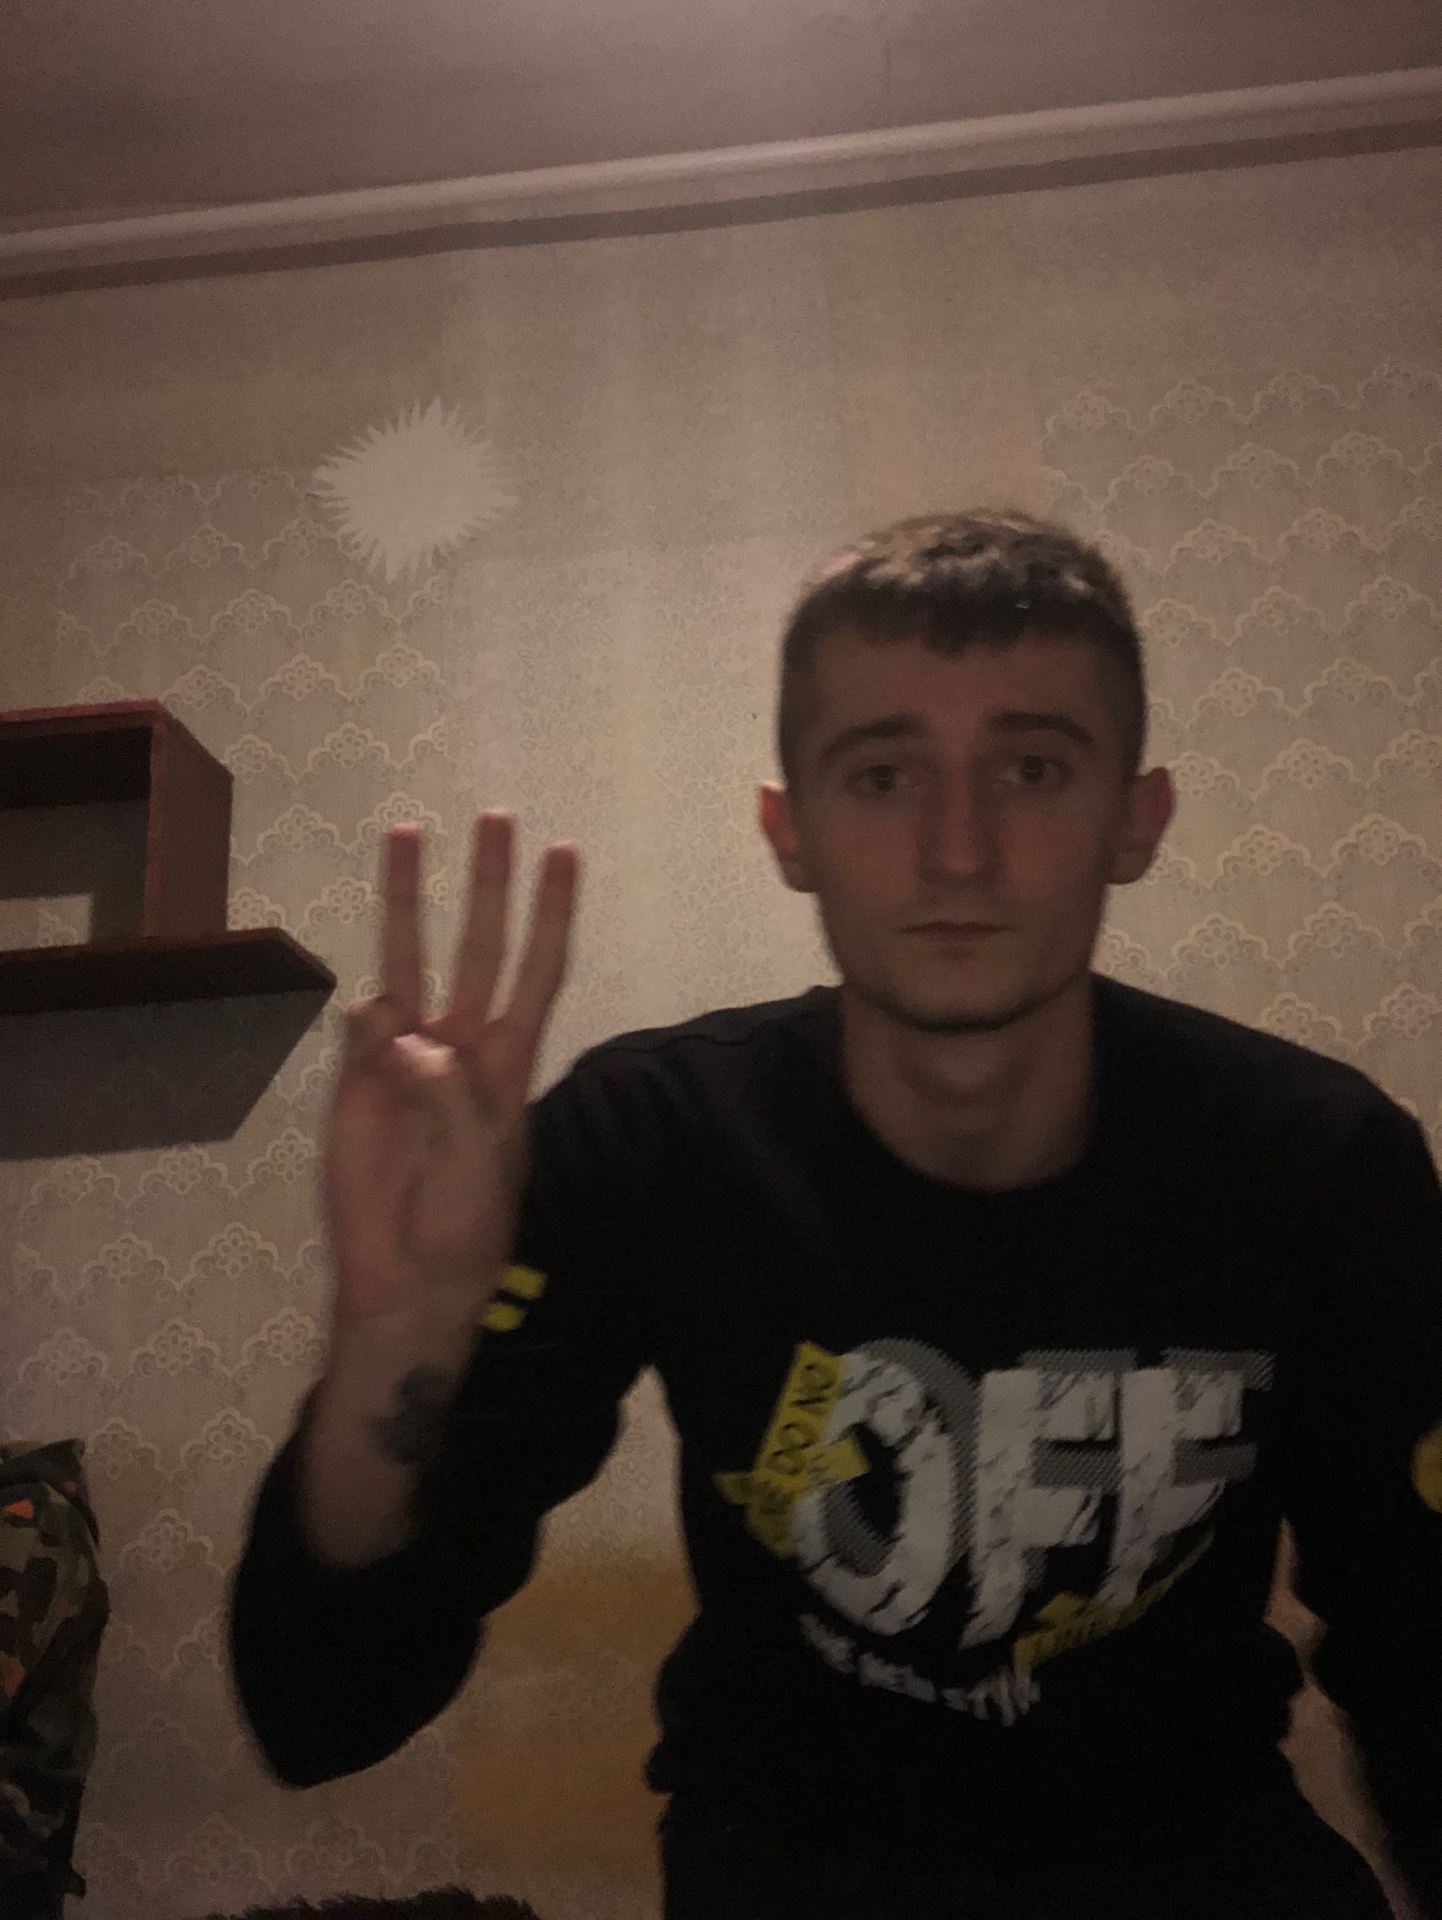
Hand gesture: three